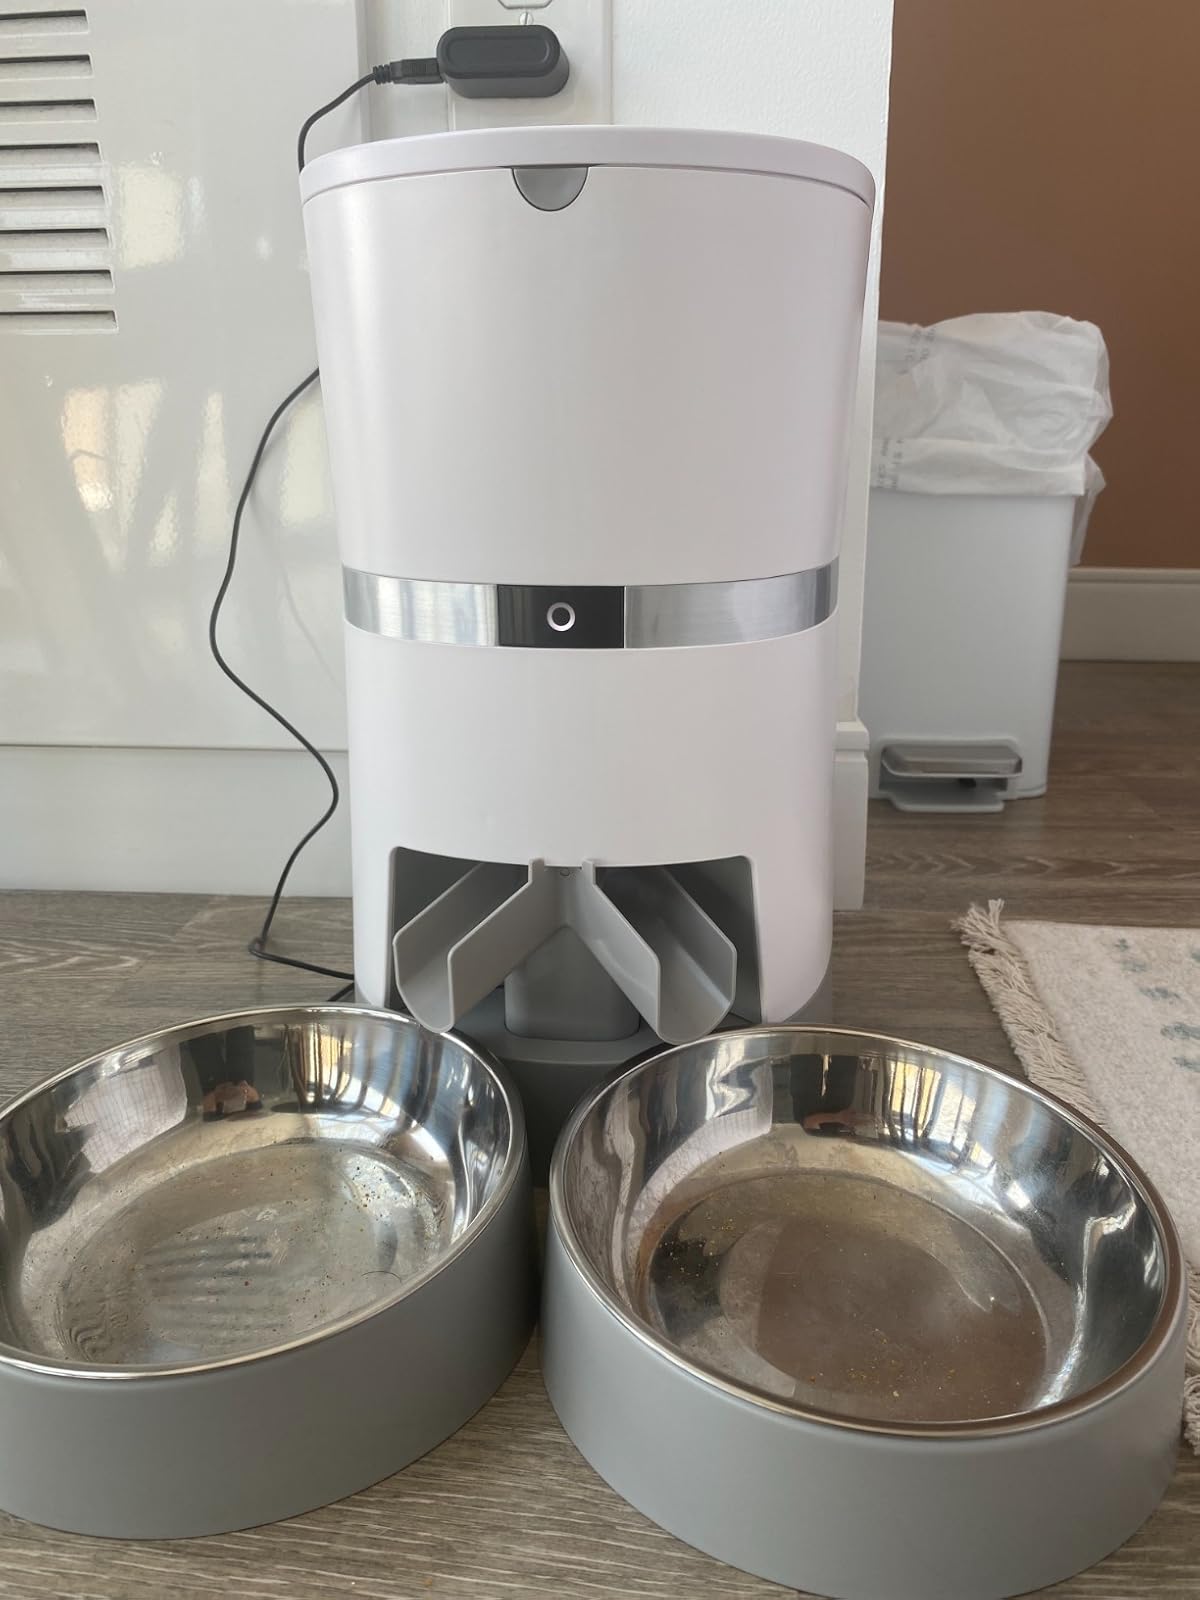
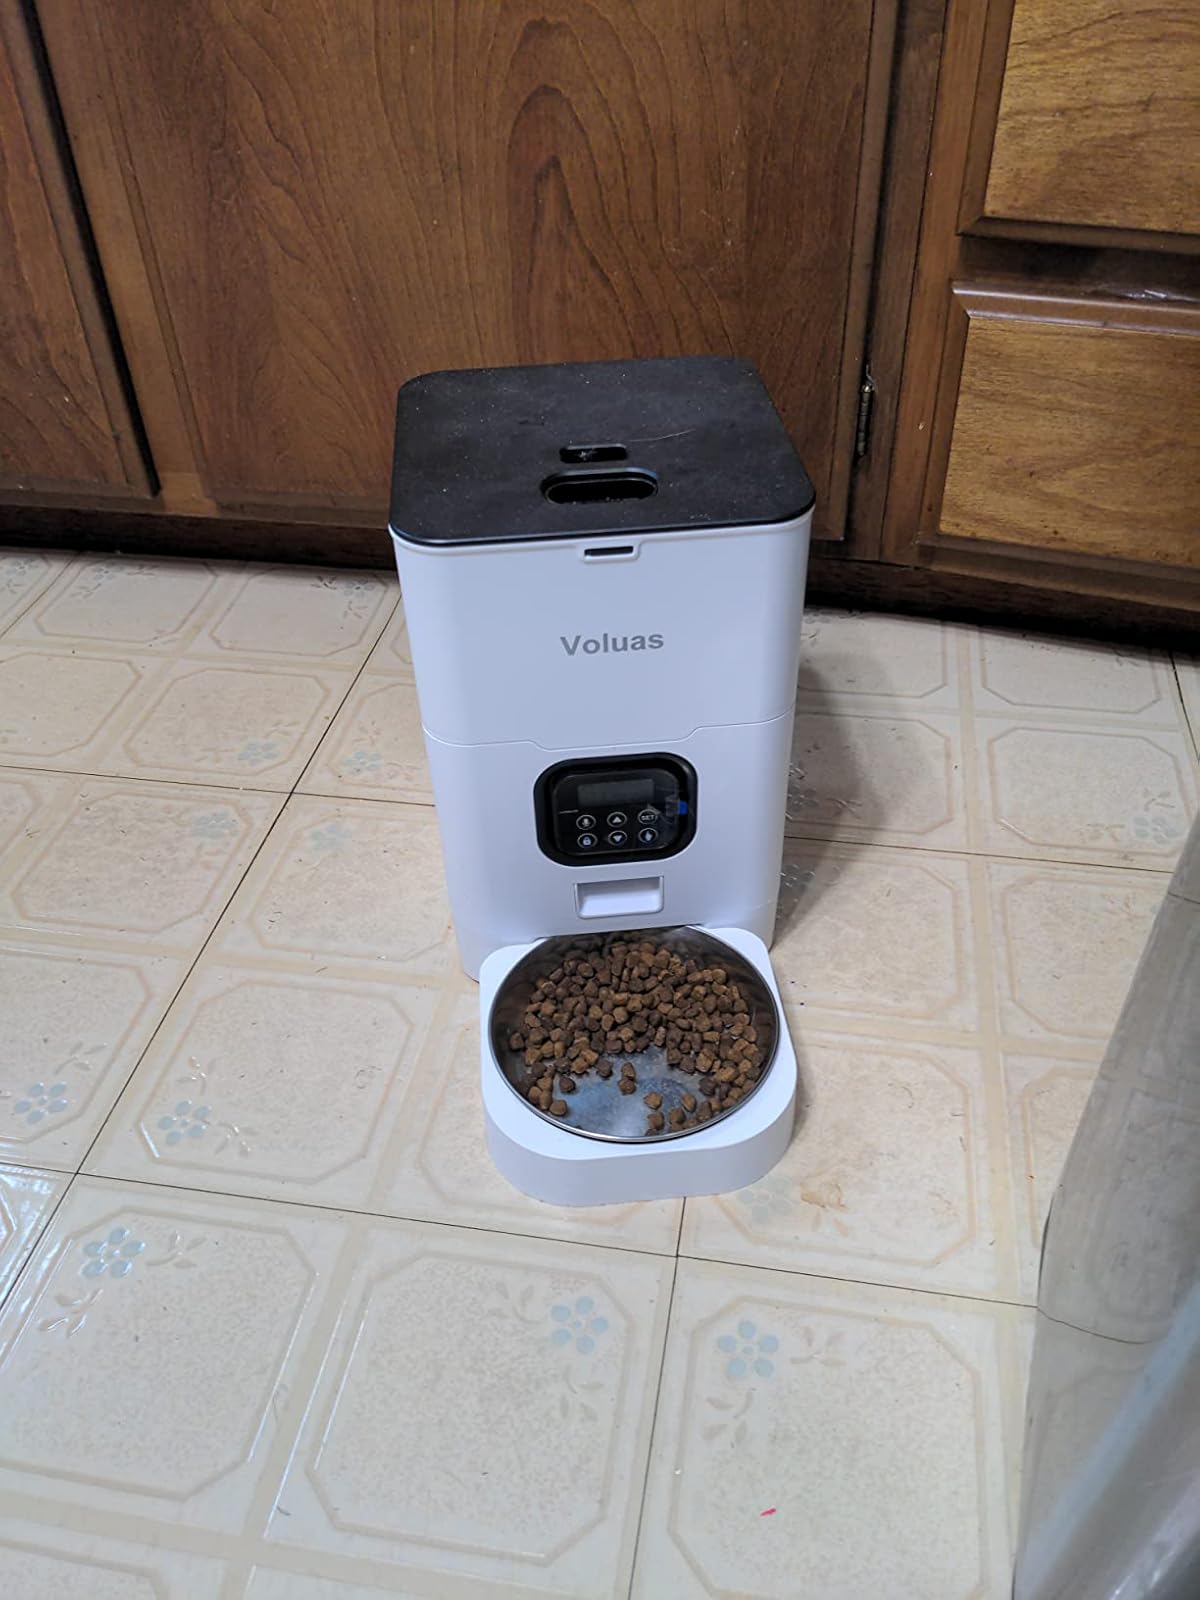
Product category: items_feeder
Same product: no